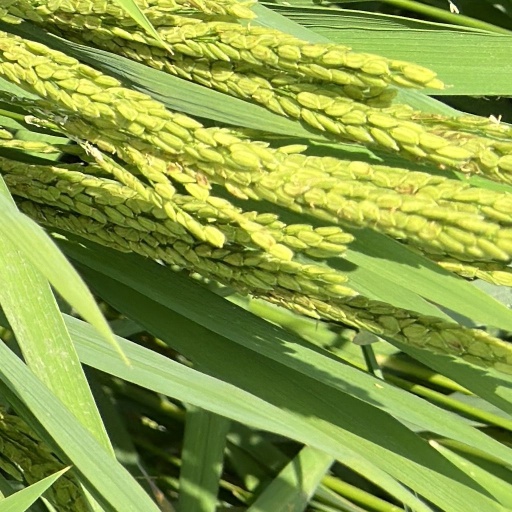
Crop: rice